Kamo Station (Niigata)

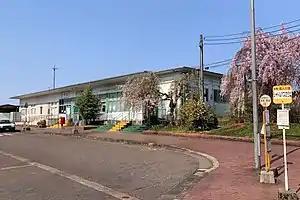
East side of the station (April 2020)

is a railway station in the city of Kamo, Niigata, Japan, operated by East Japan Railway Company (JR East).